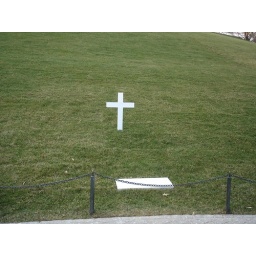
The President's grave lies near his brother's. Robert's is in the grass on the bottom of the hill